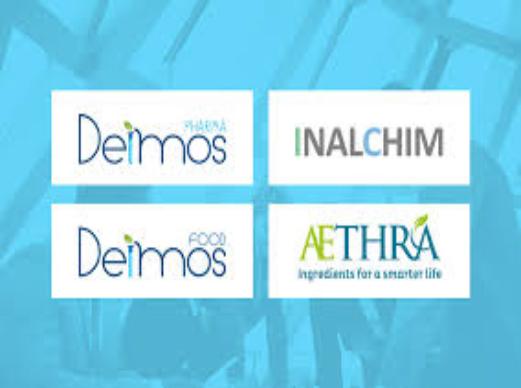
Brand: Aethra
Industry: Others